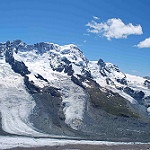
Label: glacier